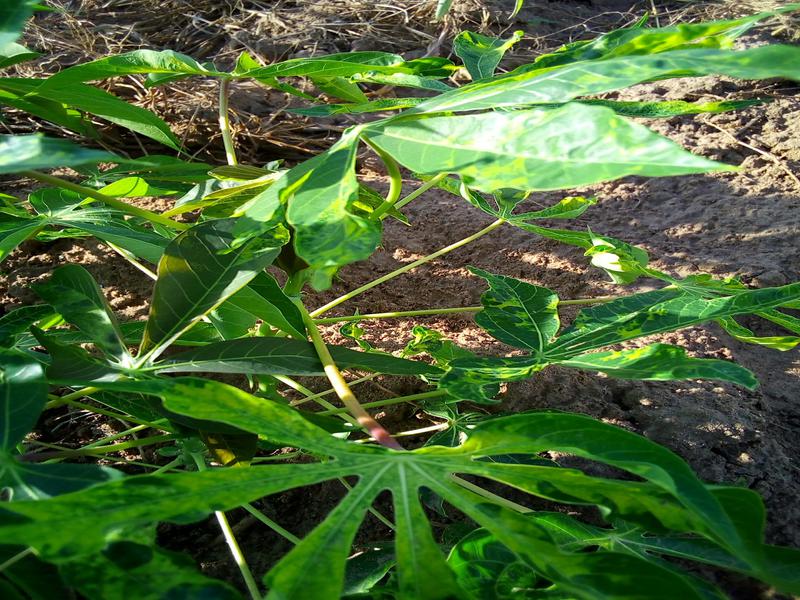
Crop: cassava
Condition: mosaic_disease